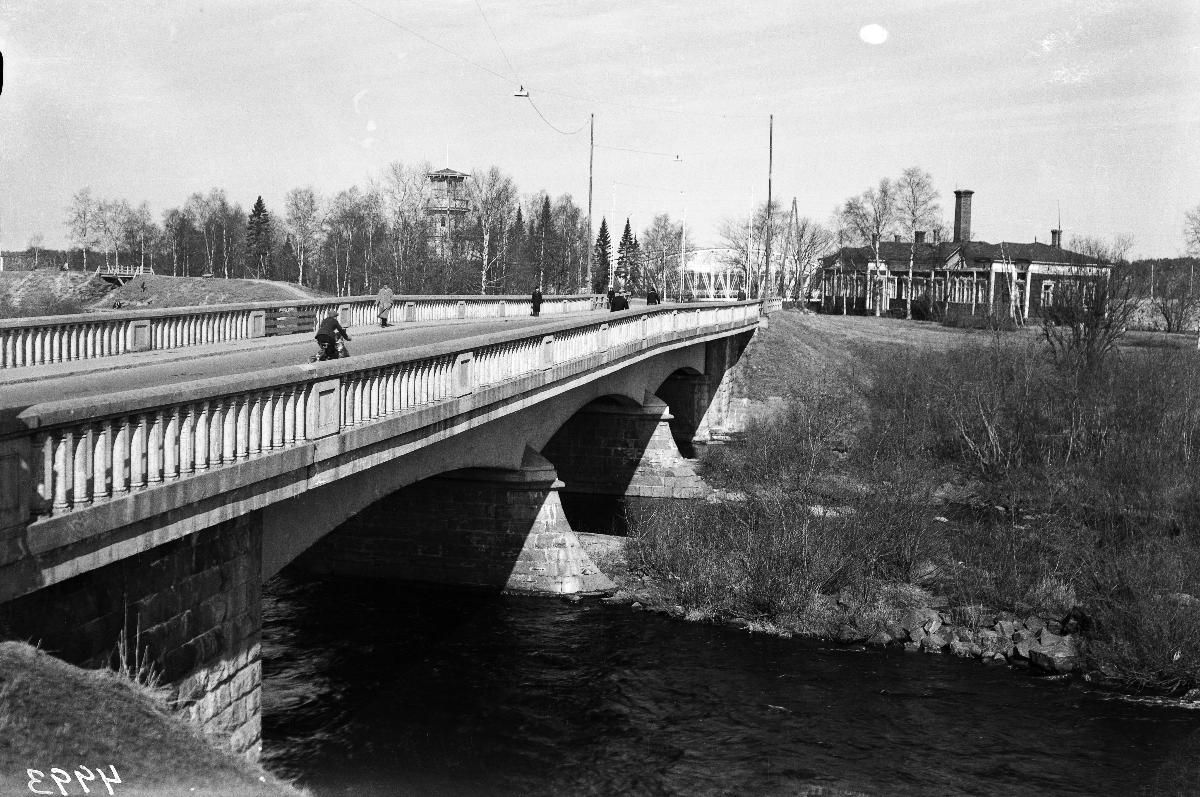
Silta Oulussa
A bridge in Oulu
sisällön kuvaus: Silta Oulussa todennäköisesti 1940-luvulla. content description: A bridge in Oulu, Finland, presumably in the 1940's.
Vuosi: 1940
Paikka: Suomi, Pohjois-Pohjanmaa, Oulu
Aiheet: ulkokuva; kaupunkikuvat; kaupunkimaisema; sillat; bridges; broar